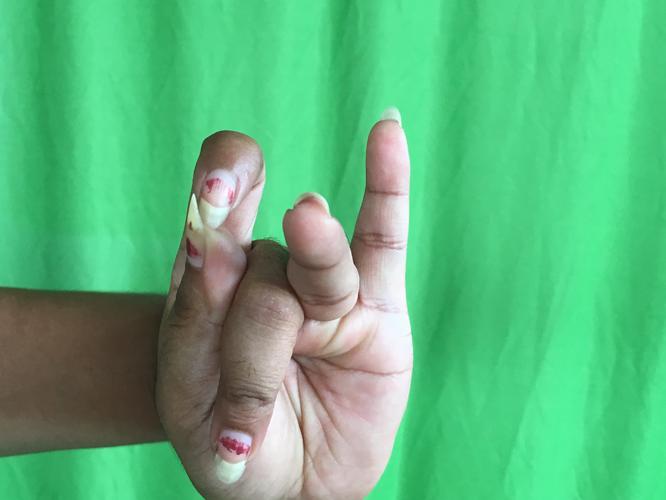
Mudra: Katakamukha_3
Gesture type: single_hand